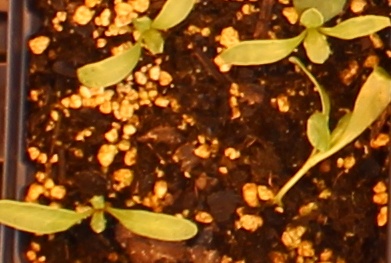
Label: Sugar beet